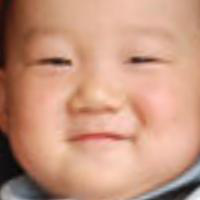
Age group: age 01-10